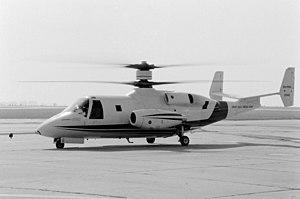
Un aérogire est un aérodyne à voilure tournante, c'est-à-dire un aéronef plus lourd que l'air dont la sustentation est assurée par la rotation d'un ou plusieurs rotors. L'hélicoptère équipé d'un rotor principal assurant également sa propulsion et d'un rotor anticouple en queue, est le représentant le plus courant de cette catégorie, mais il existe de nombreuses autres configurations, telles que l'autogire.